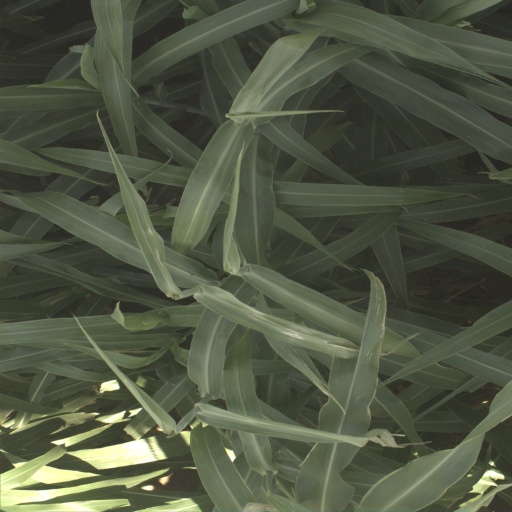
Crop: sorghum